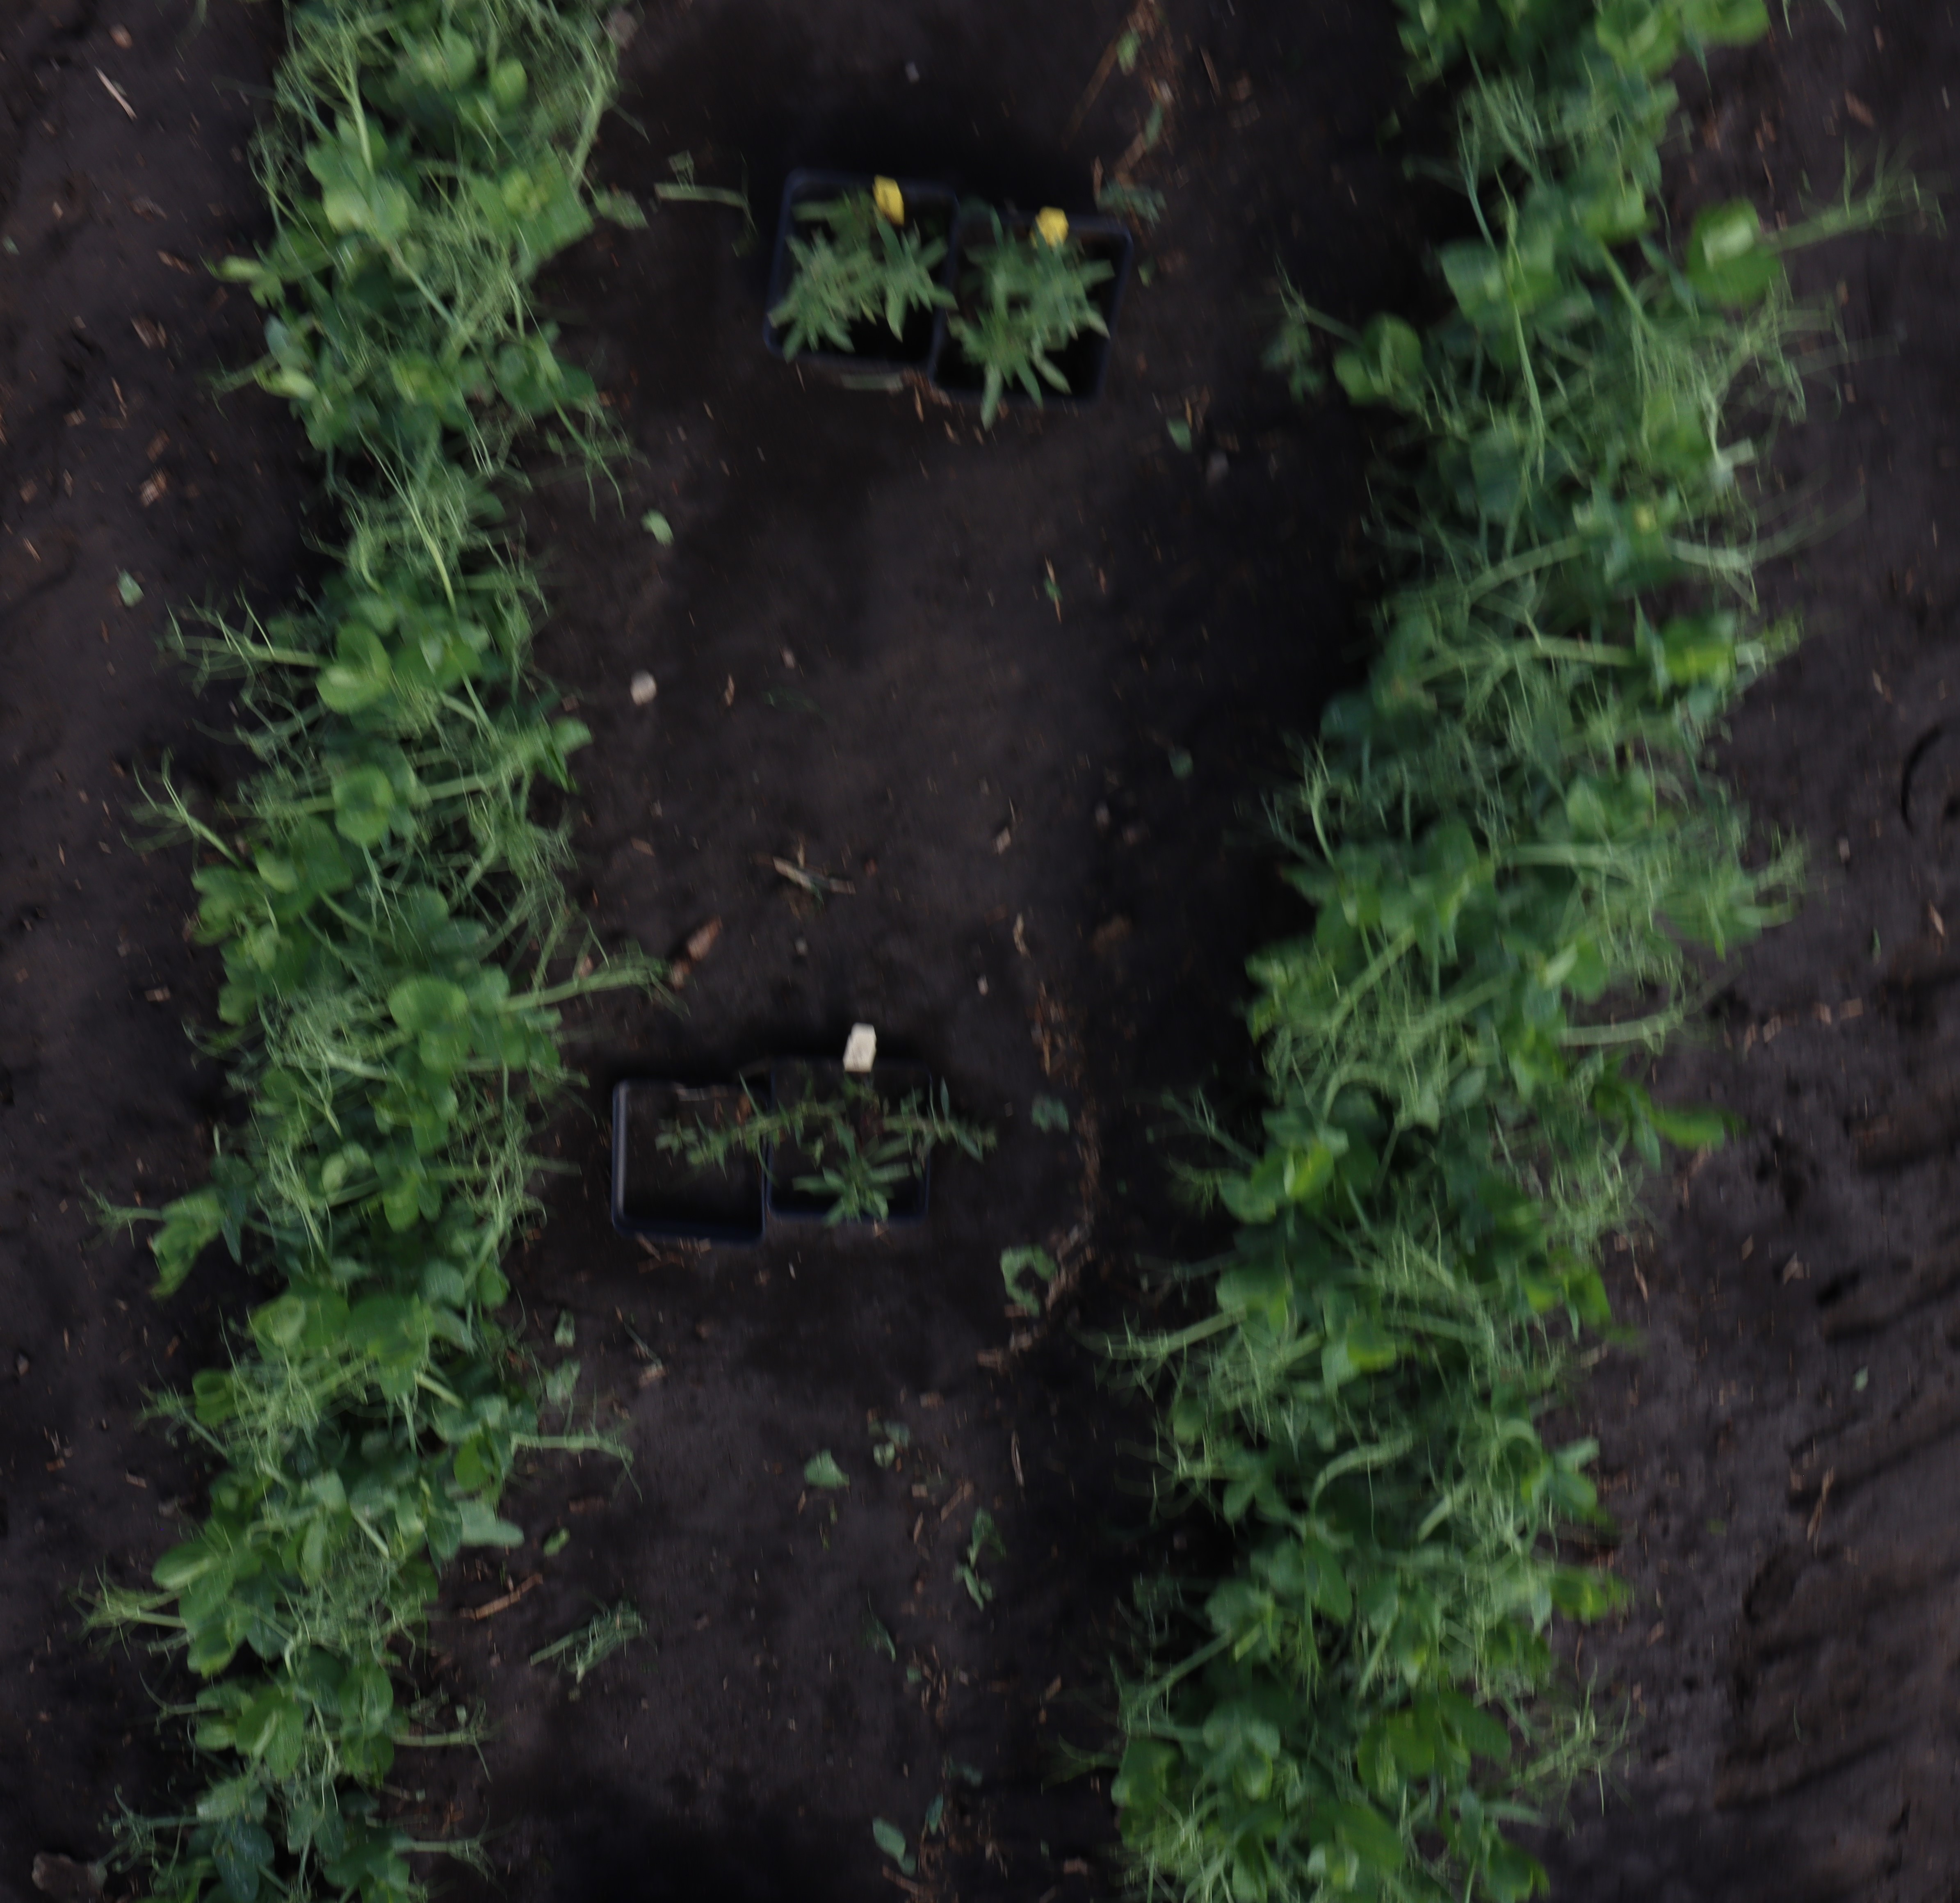
Crop: Field pea
Objects: Field Pea, Field Pea, Field Pea, Field Pea, Field Pea, Field Pea, Kochia, Kochia, Kochia